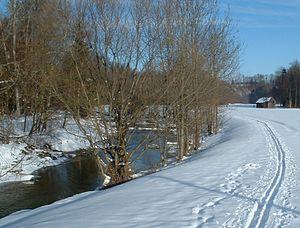
La Laudach est une rivière de Haute-Autriche. D'une longueur totale de 20 km, elle est le principal affluent de l'Alm en rive gauche.